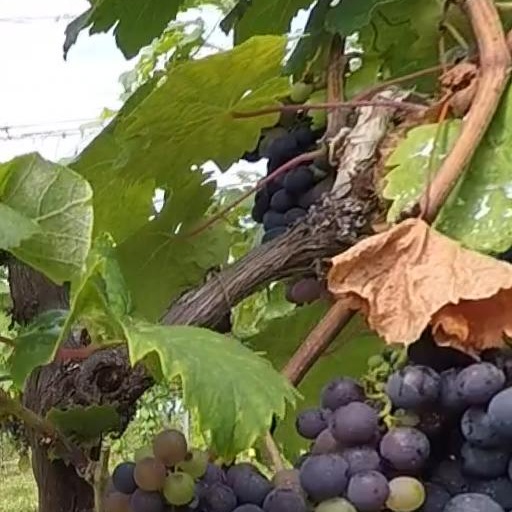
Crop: grape